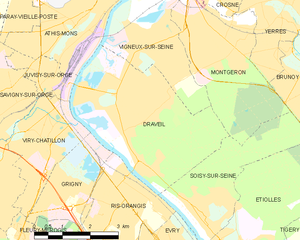
Carte des communes françaises Draveil